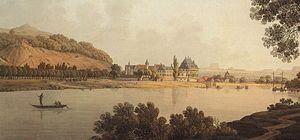
Le château de Pillnitz est un château situé à Pillnitz sur les bords de l’Elbe, à la périphérie de Dresde.